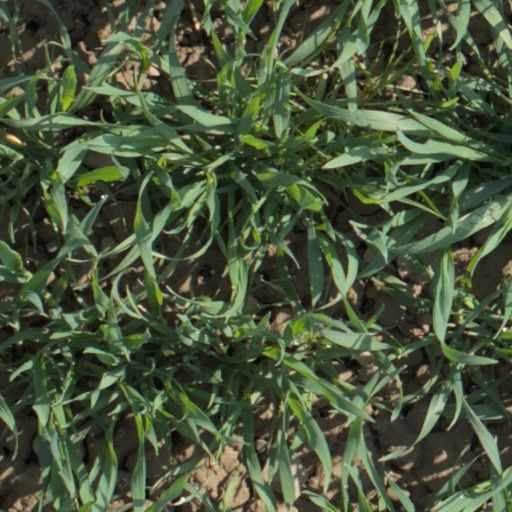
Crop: wheat